Codman Square District

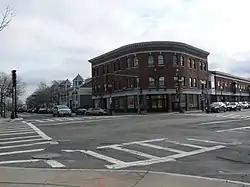

The Codman Square District is a historic district in the Dorchester neighborhood of Boston, Massachusetts. It consists of four of the most prominent properties facing the main Codman Square intersection, where Talbot Avenue and Washington Street cross. The area has a long history as a major civic center in Dorchester, and is now one of the large neighborhood's major commercial hubs. The properties in the district include the 1806 Congregational Church (now known as Second Church of Dorchester), the 1904 Codman Square branch of the Boston Public Library, the former Girls Latin Academy building (built in 1900 as Dorchester High School), and the Lithgow Building, a commercial brick structure at the southeast corner of the junction that was built in 1899.